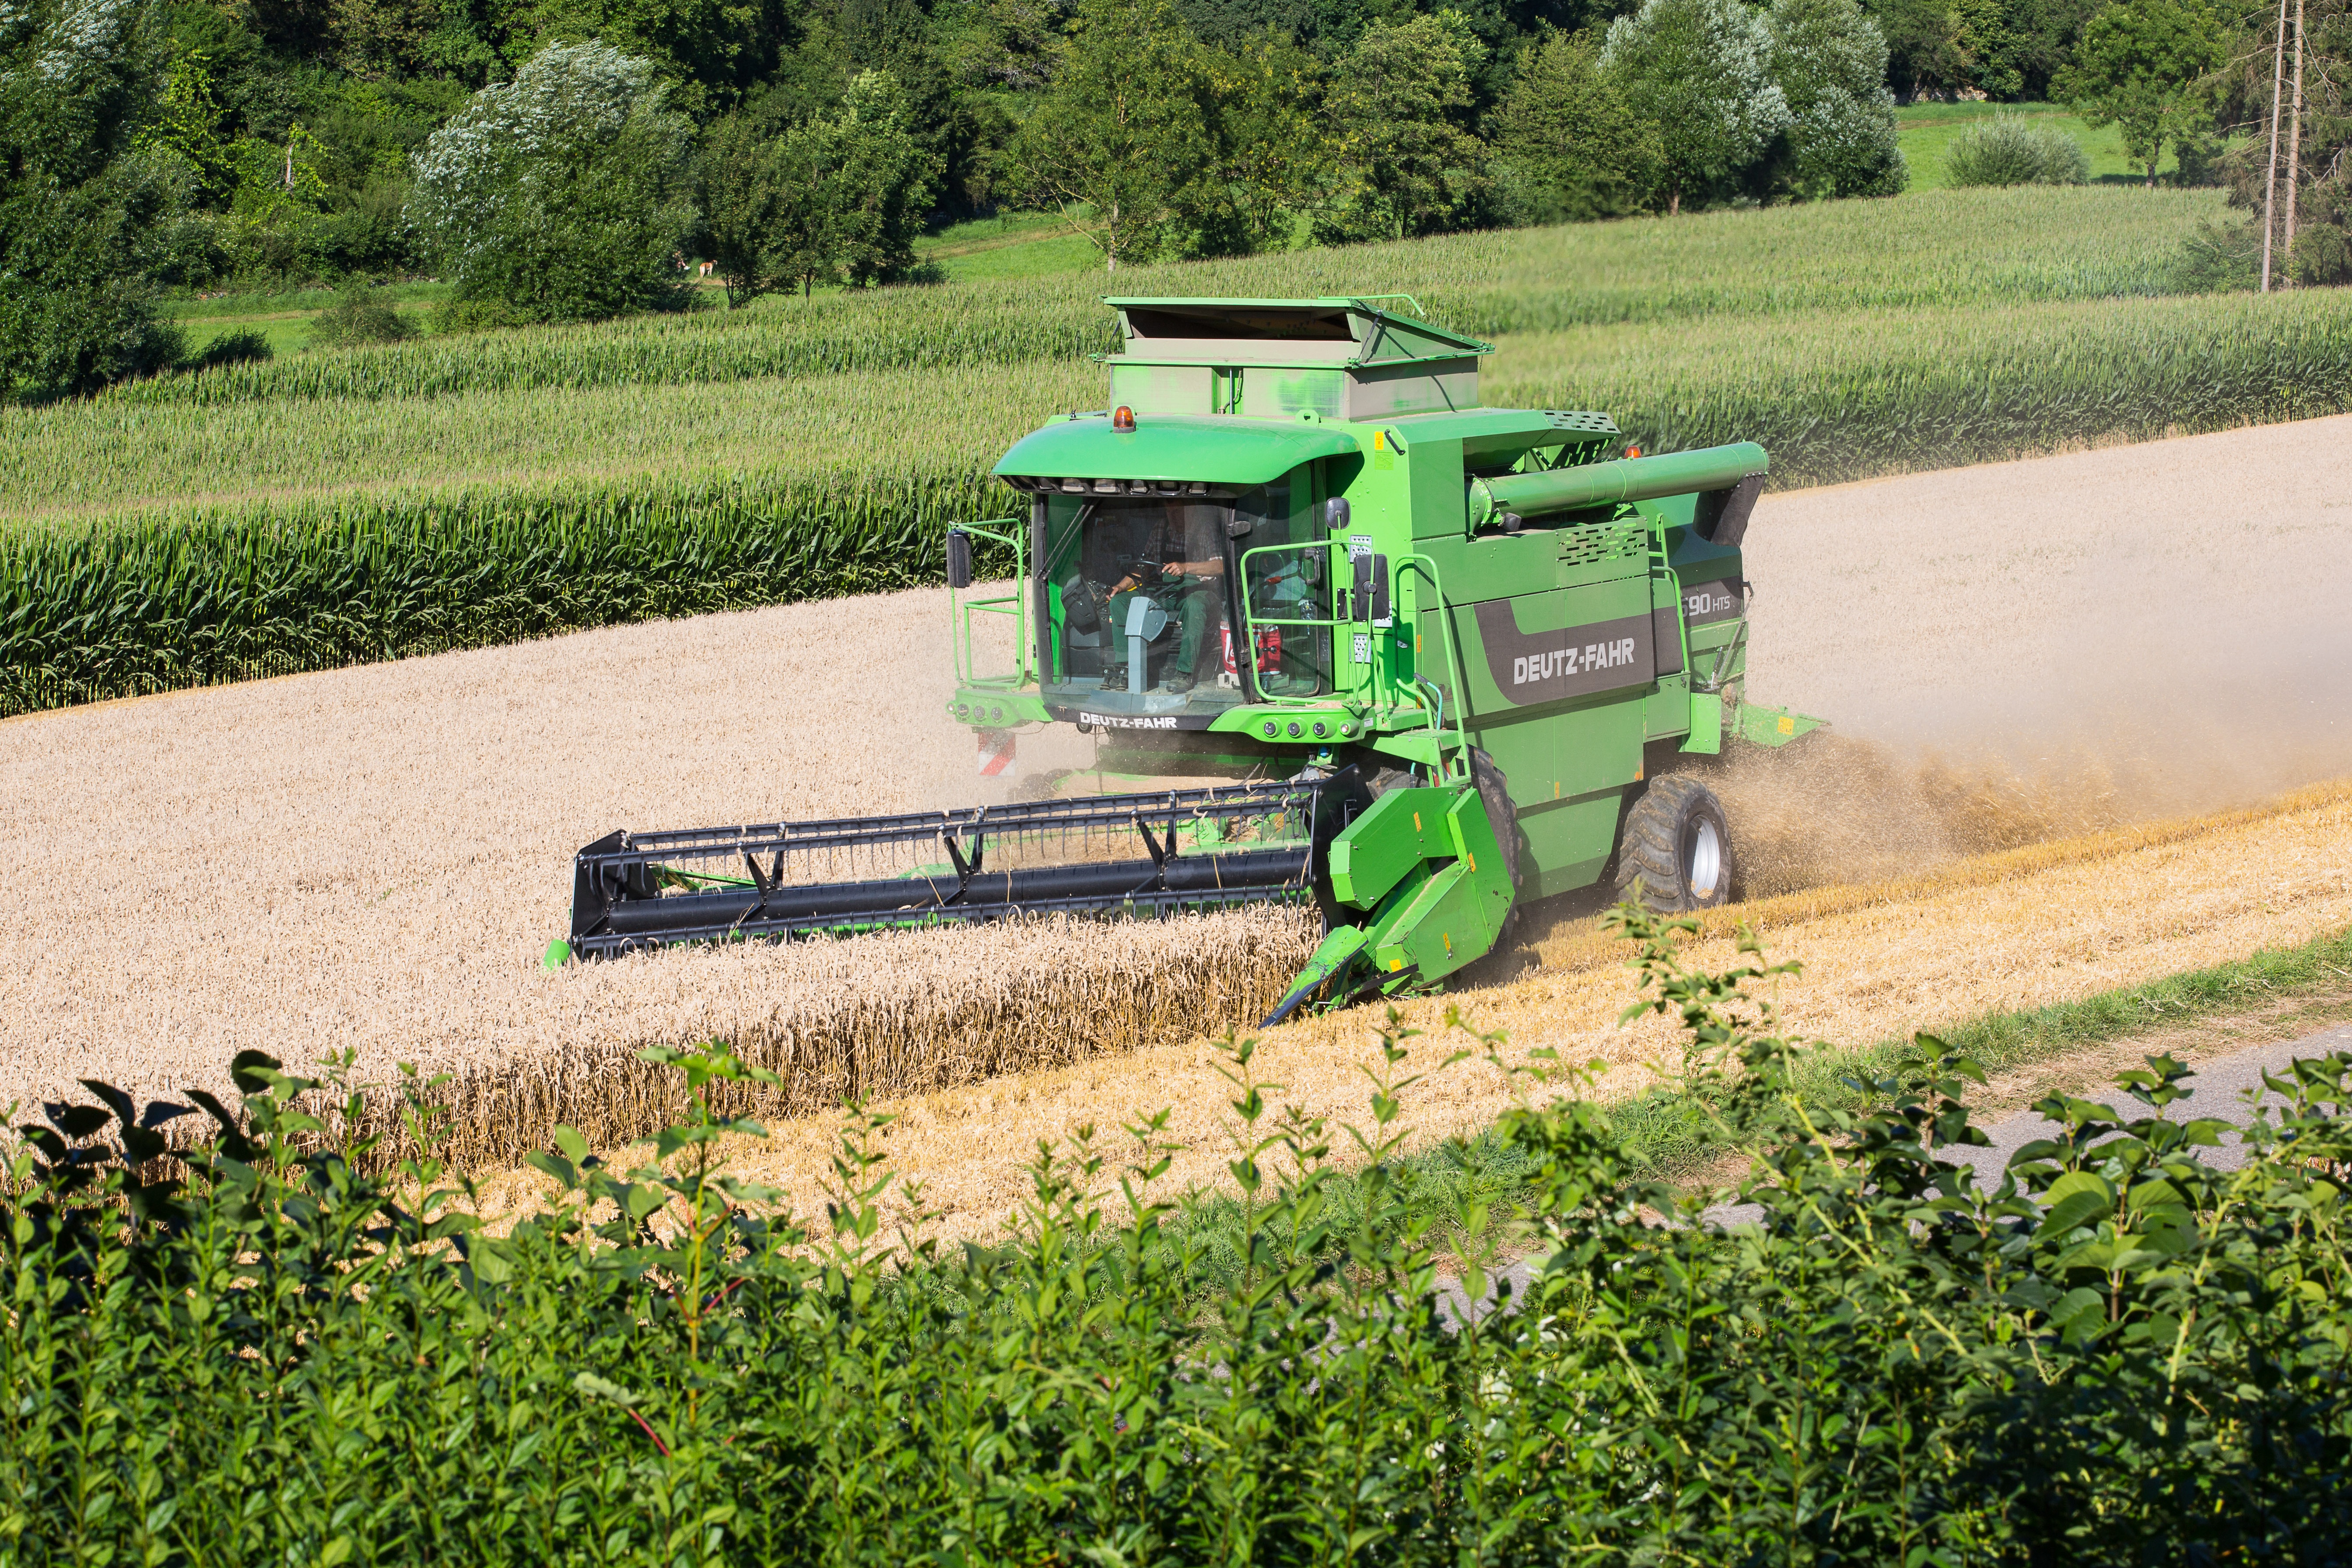
grass, field, farm, lawn, meadow, asphalt, harvest, vehicle, crop, soil, agriculture, harvester, rural area, agricultural machine, combine harvester, grass family